Stevns Klint

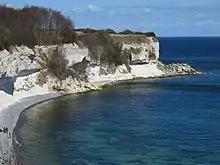

Stevns Klint, known as the Cliffs of Stevns in English, is a white chalk cliff located some southeast of Store Heddinge on the Danish island of Zealand. Stretching along the coast, it is of geological importance as one of the best exposed Cretaceous-Tertiary (K/T) boundaries in the world. Subject to frequent erosion, the cliff rises to a height of up to . Because of its exceptional fossil record, Stevns Klint was inscribed on the UNESCO World Heritage List in 2014.